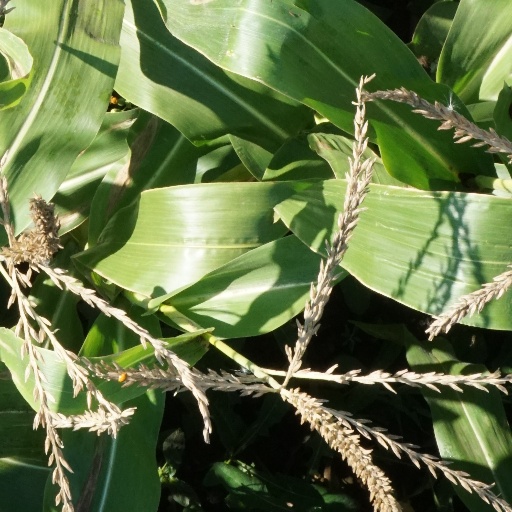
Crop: maize; corn